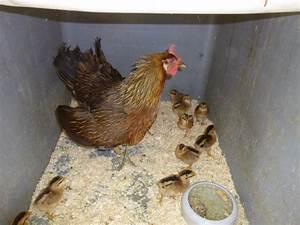
Label: chicken